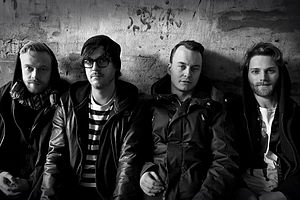
Turboweekend
Fra venstre: Morten, Martin, Anders og Silas
Turboweekend er et dansk synthesizer rockband der har eksisteret fra 2006 men som i 2018 valgte at gå hver til sit. Det blev dannet af de tre barndomsvenner Martin Øhlers Petersen, Silas Bjerregaard og Morten Køie. Anders Møller har spillet med bandet siden 2009 og blev fuldgyldigt medlem i 2011 under indspilningerne til Fault Lines.